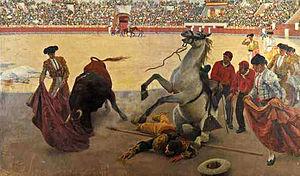
Dans le monde de la tauromachie, le quite est une passe de cape, destinée à éloigner le taureau de l'endroit où il pourrait blesser un torero.